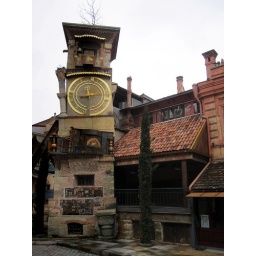
Wierd clock tower in the Theatre Distrcit of Tbilisi